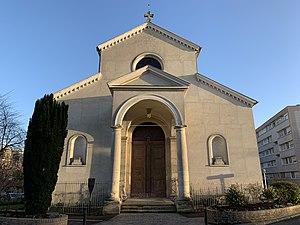
Église Saint-Étienne de Noisy-le-Sec.
L'église Saint-Étienne est une église catholique située allée des Peupliers à Noisy-le-Sec.